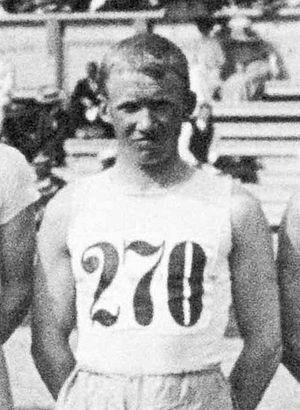
Johan Adolf Sundkvist est un athlète suédois spécialiste du fond. Affilié au Gefle IF, il mesurait 1,68 m pour 65 kg.